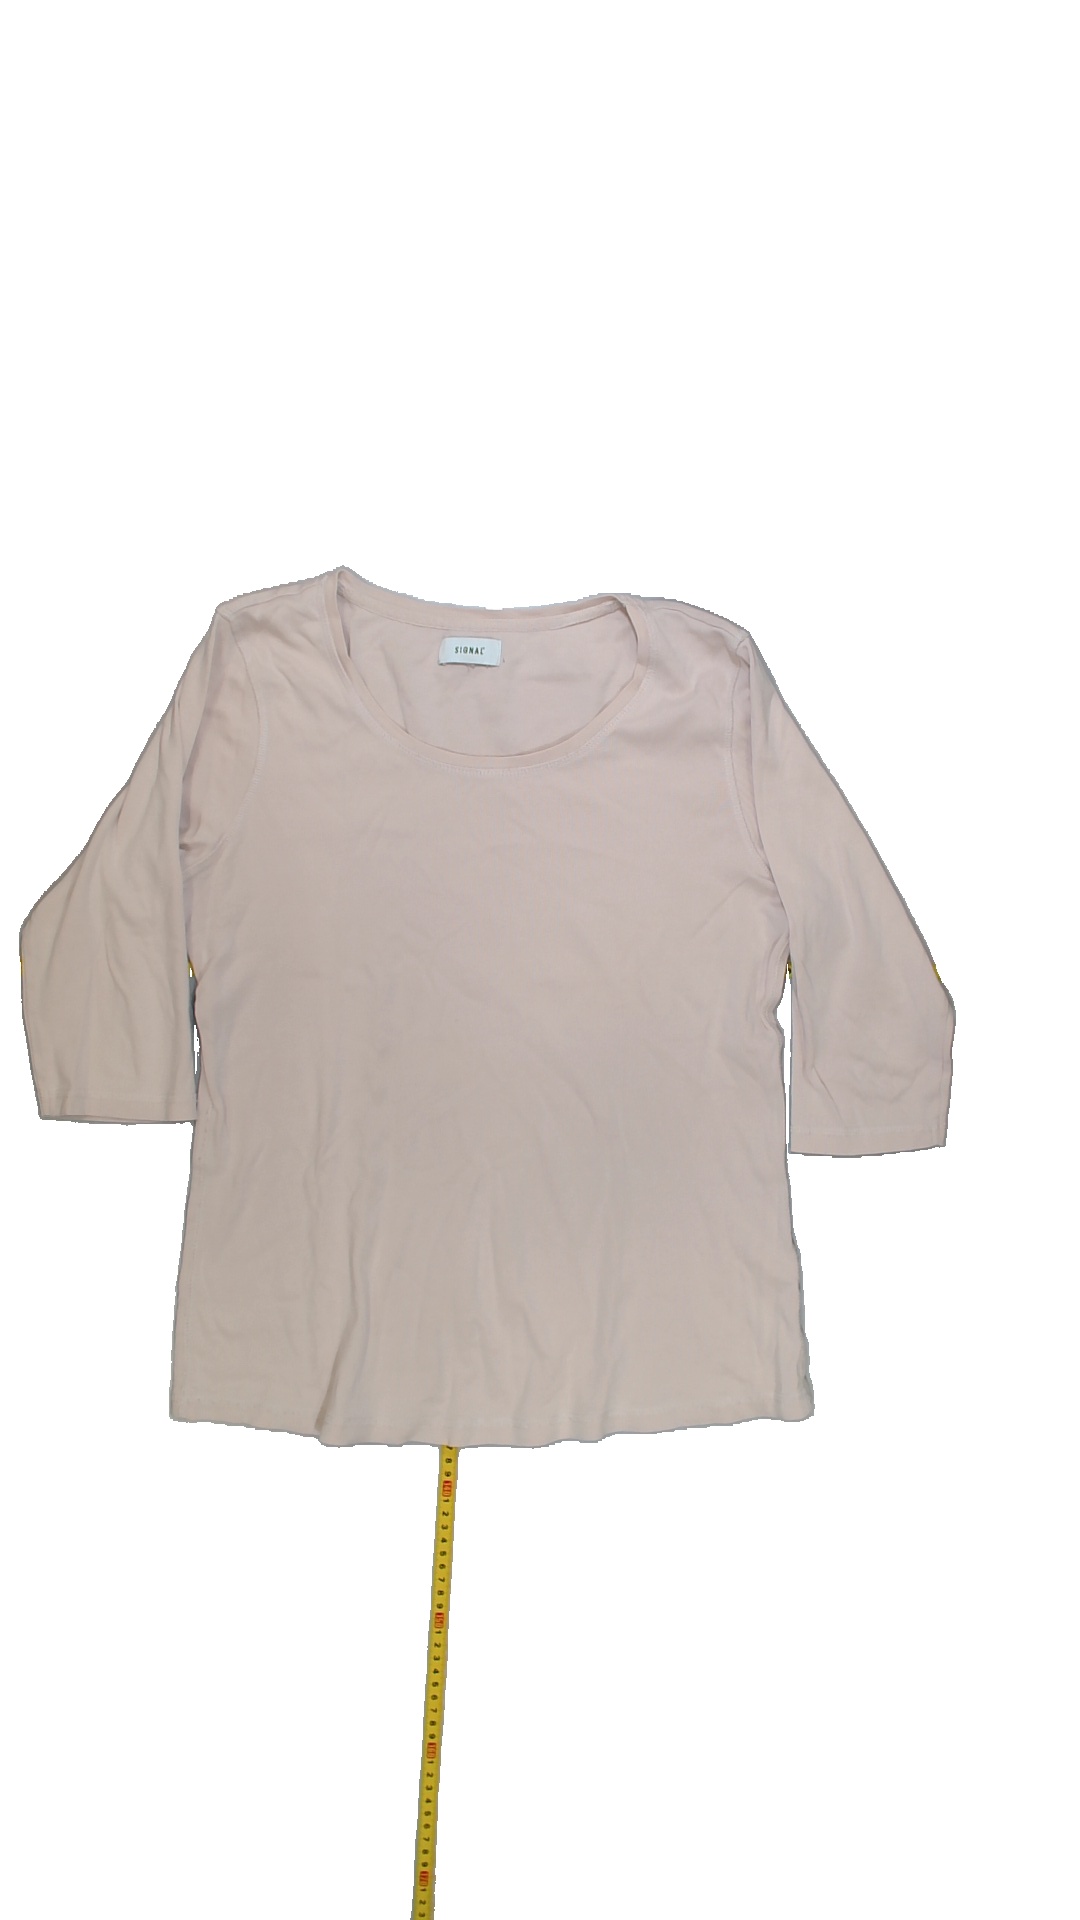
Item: Shirt (Ladies)
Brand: Not Applicable
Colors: Pink
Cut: Regular, C-collar
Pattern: Plain
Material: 100%cotton
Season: All
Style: No trend
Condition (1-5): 4
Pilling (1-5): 5
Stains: Yes
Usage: Export
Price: <50